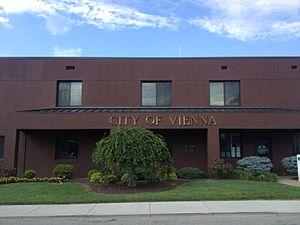
La ville de Vienna est située dans le comté de Wood, dans l’État de Virginie-Occidentale, aux États-Unis. Sa population s’élevait à 10 749 habitants lors du recensement de 2010, estimée à 10 230 habitants en 2018.